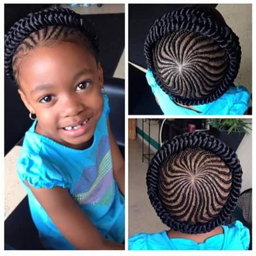
cute hairstyle for a cute little girl